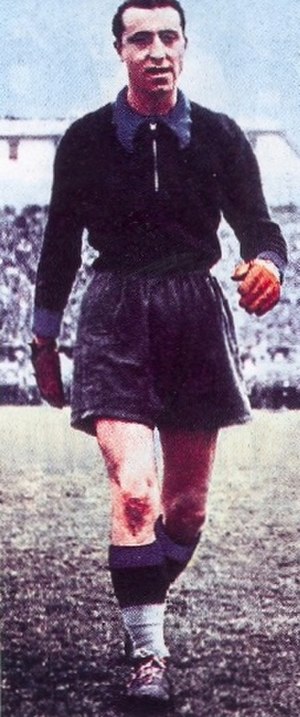
Carlo Ceresoli
Carlo Ceresoli var en italiensk fodboldspiller.